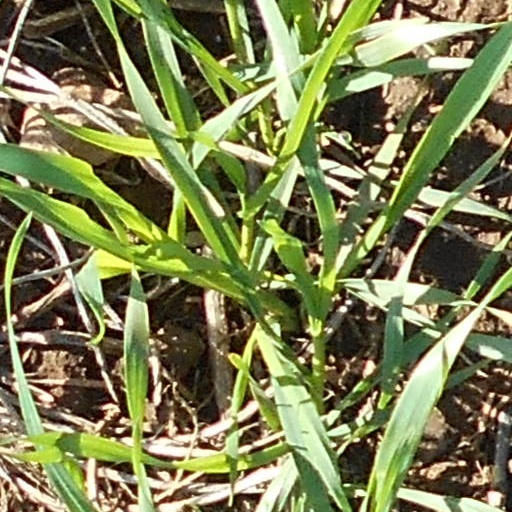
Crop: wheat